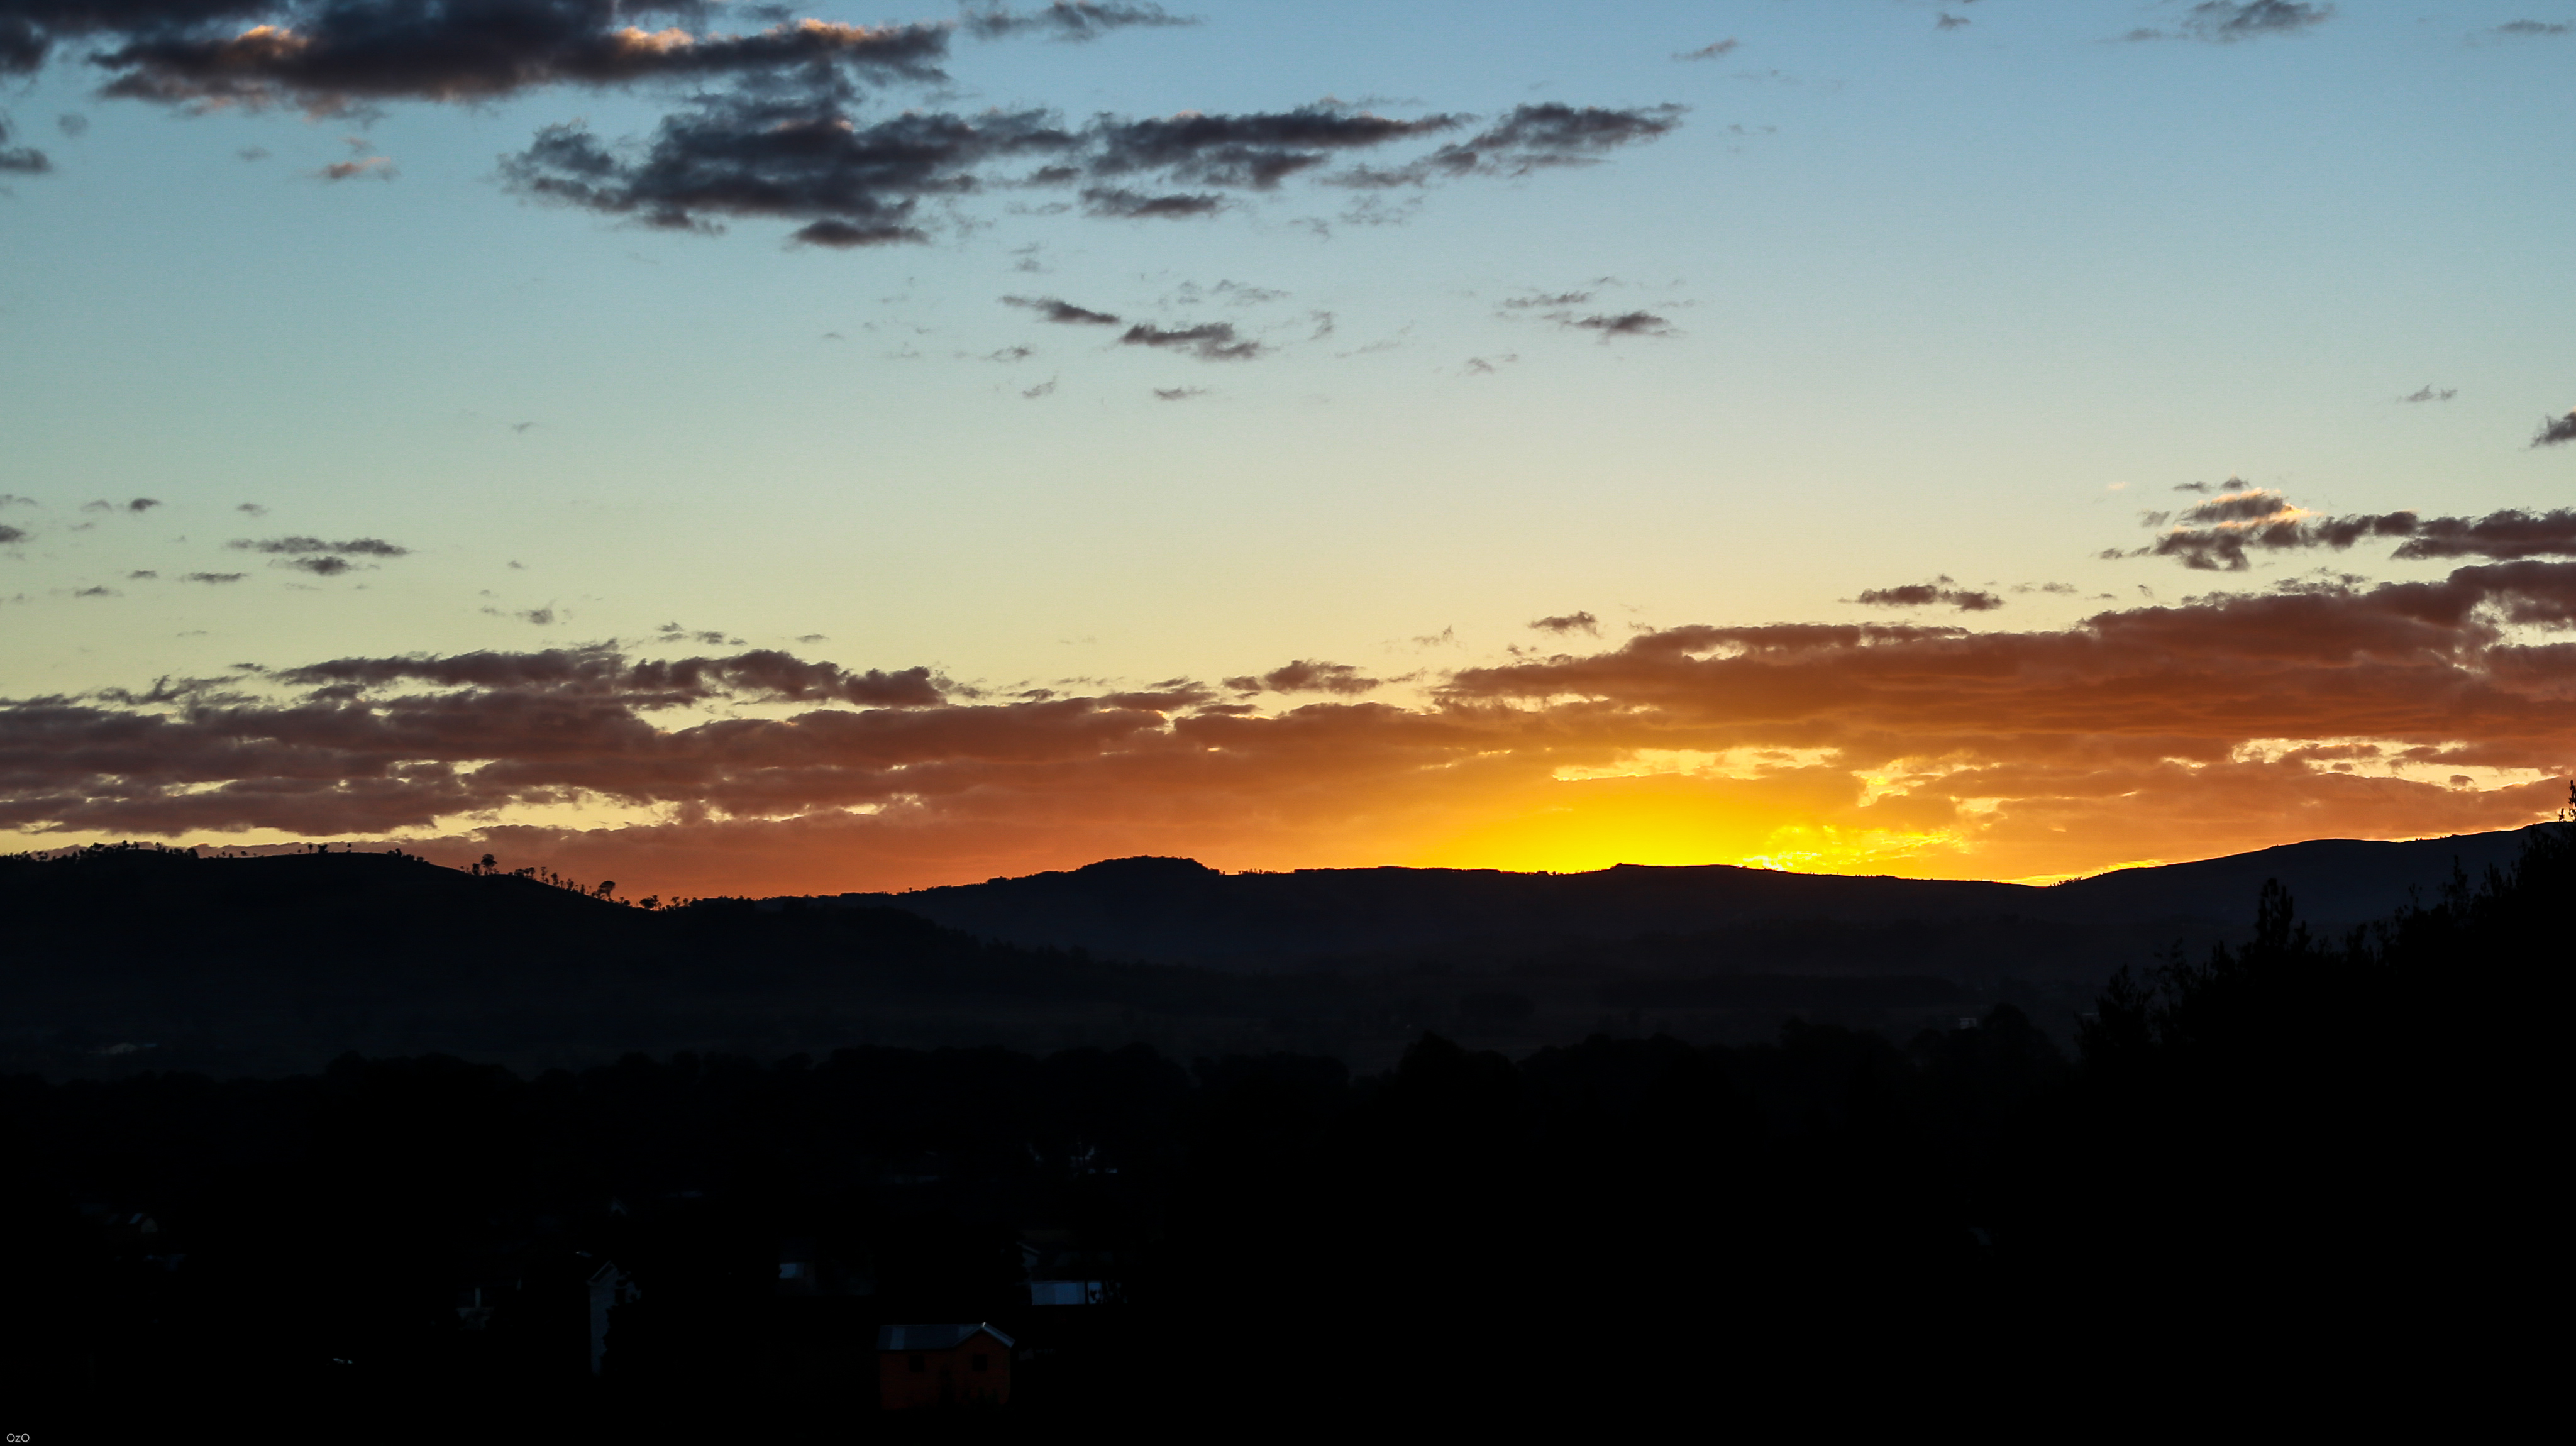
landscape, tree, horizon, mountain, cloud, sky, sun, sunrise, sunset, sunlight, morning, hill, dawn, atmosphere, mountain range, dusk, evening, cumulus, afterglow, phenomenon, meteorological phenomenon, atmosphere of earth, computer wallpaper, red sky at morning